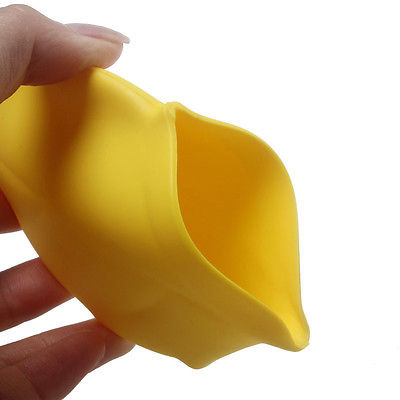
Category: mug